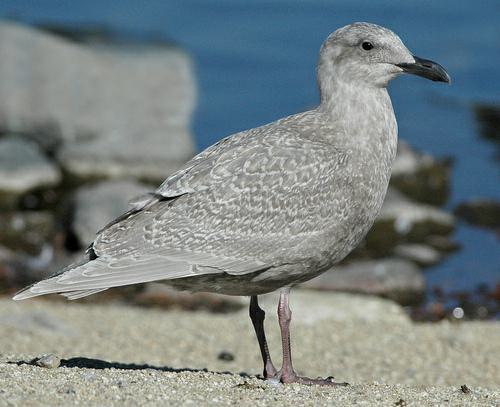
A photo of a glaucous winged gull